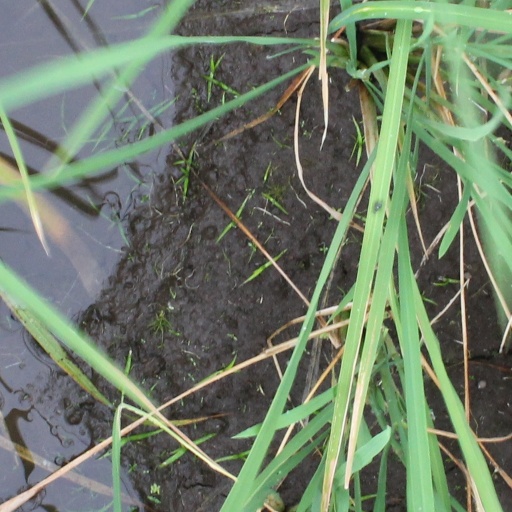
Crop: rice